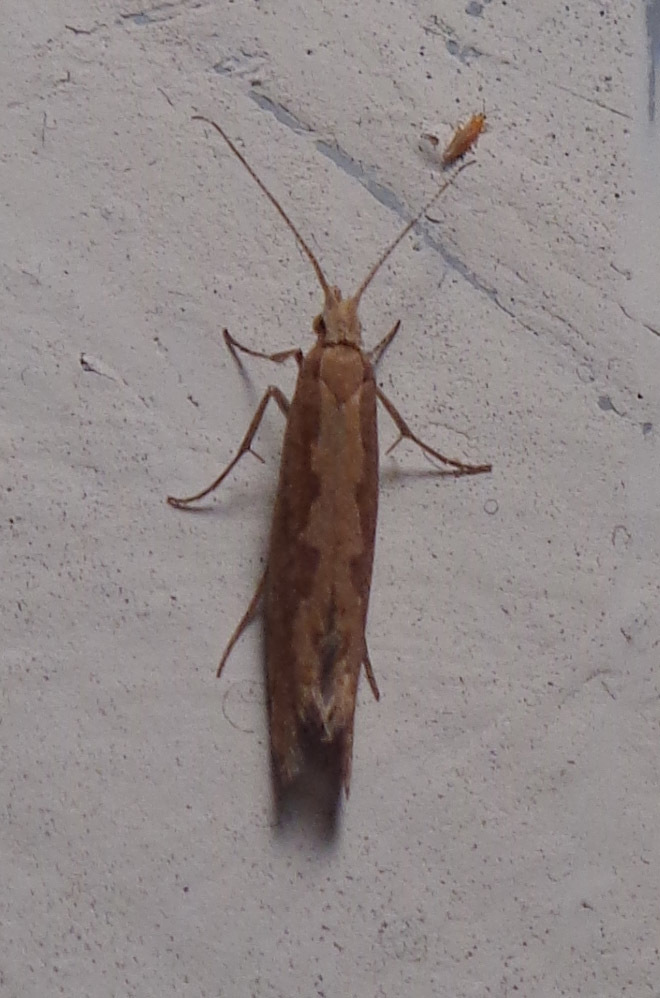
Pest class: diamondback_moth